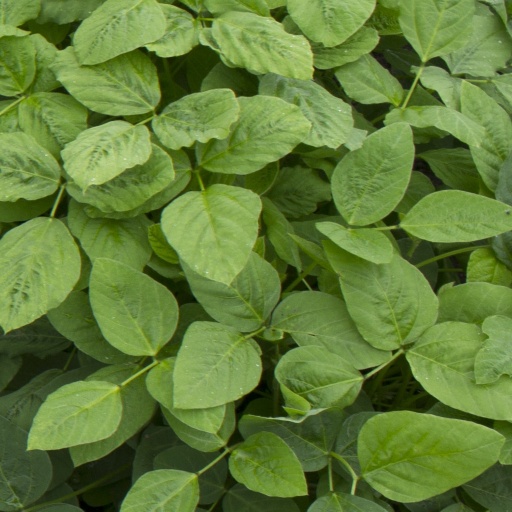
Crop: soybean